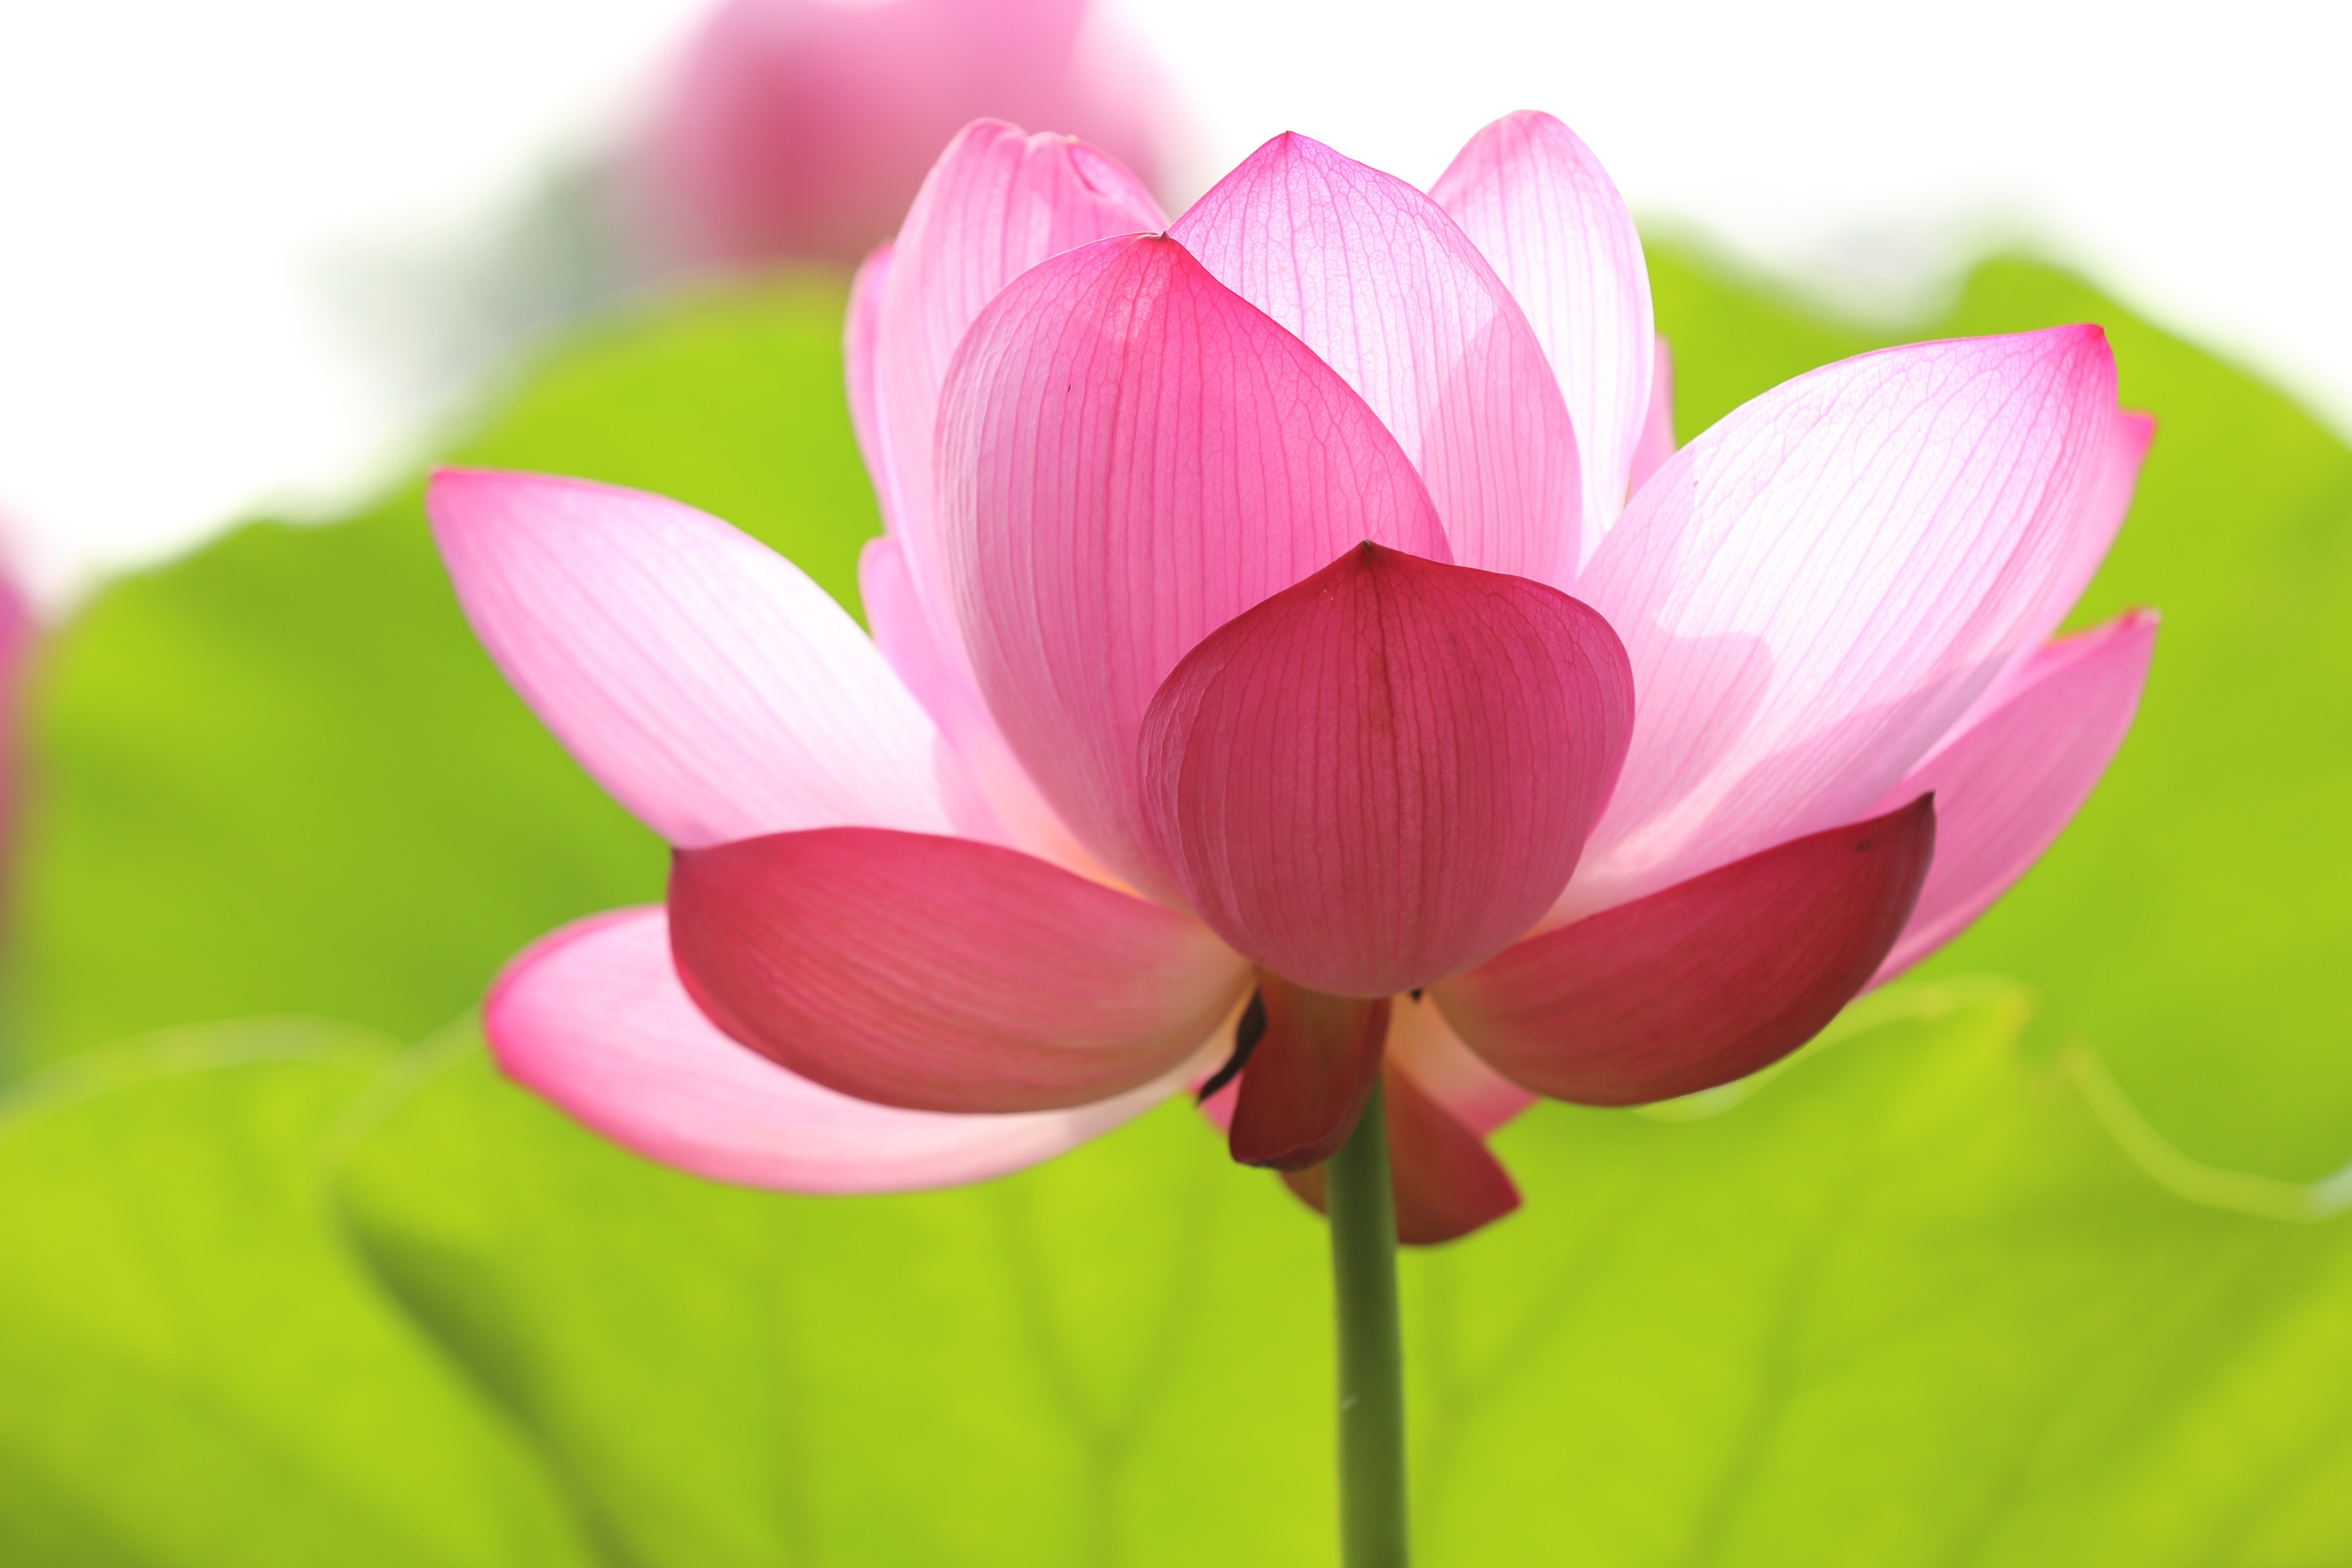
blossom, plant, flower, petal, bloom, pink, sacred lotus, aquatic plant, flora, lotus, macro photography, flowering plant, city car, hd wallpaper, land plant, lotus family, proteales